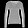
Label: Pullover